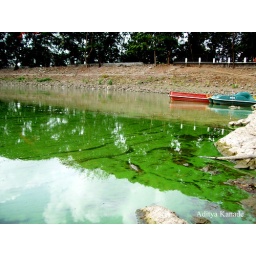
Reflectin Sky in green water Location:- Upvan Lake (thane)